History of the Encyclopædia Britannica

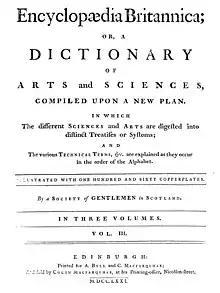
Title page from the first edition

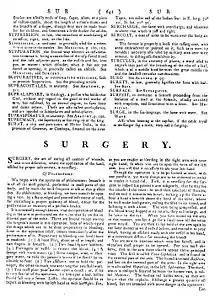
A page from the first edition. The flow of short entries is interrupted here by one of the major treatises.

The "Britannica" was the idea of Colin Macfarquhar, a bookseller and printer, and Andrew Bell, an engraver, both of Edinburgh. They conceived of the "Britannica" as a conservative reaction to the French "Encyclopédie" of Denis Diderot (published 1751–1766), which was widely viewed as heretical. Ironically, the "Encyclopédie" had begun as a French translation of the popular English encyclopedia, "Cyclopaedia" published by Ephraim Chambers in 1728. Although later editions of Chambers' "Cyclopaedia" were still popular, and despite the commercial failure of other English encyclopedias, Macfarquhar and Bell were inspired by the intellectual ferment of the Scottish Enlightenment and thought the time ripe for a new encyclopedia "compiled upon a new plan".